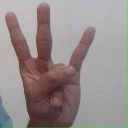
अक्षर: क्ष